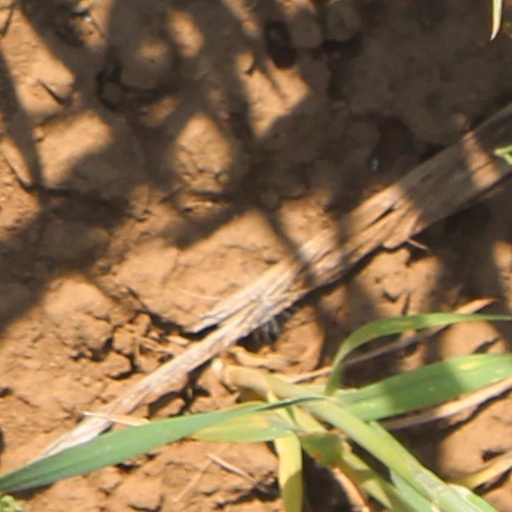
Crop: wheat